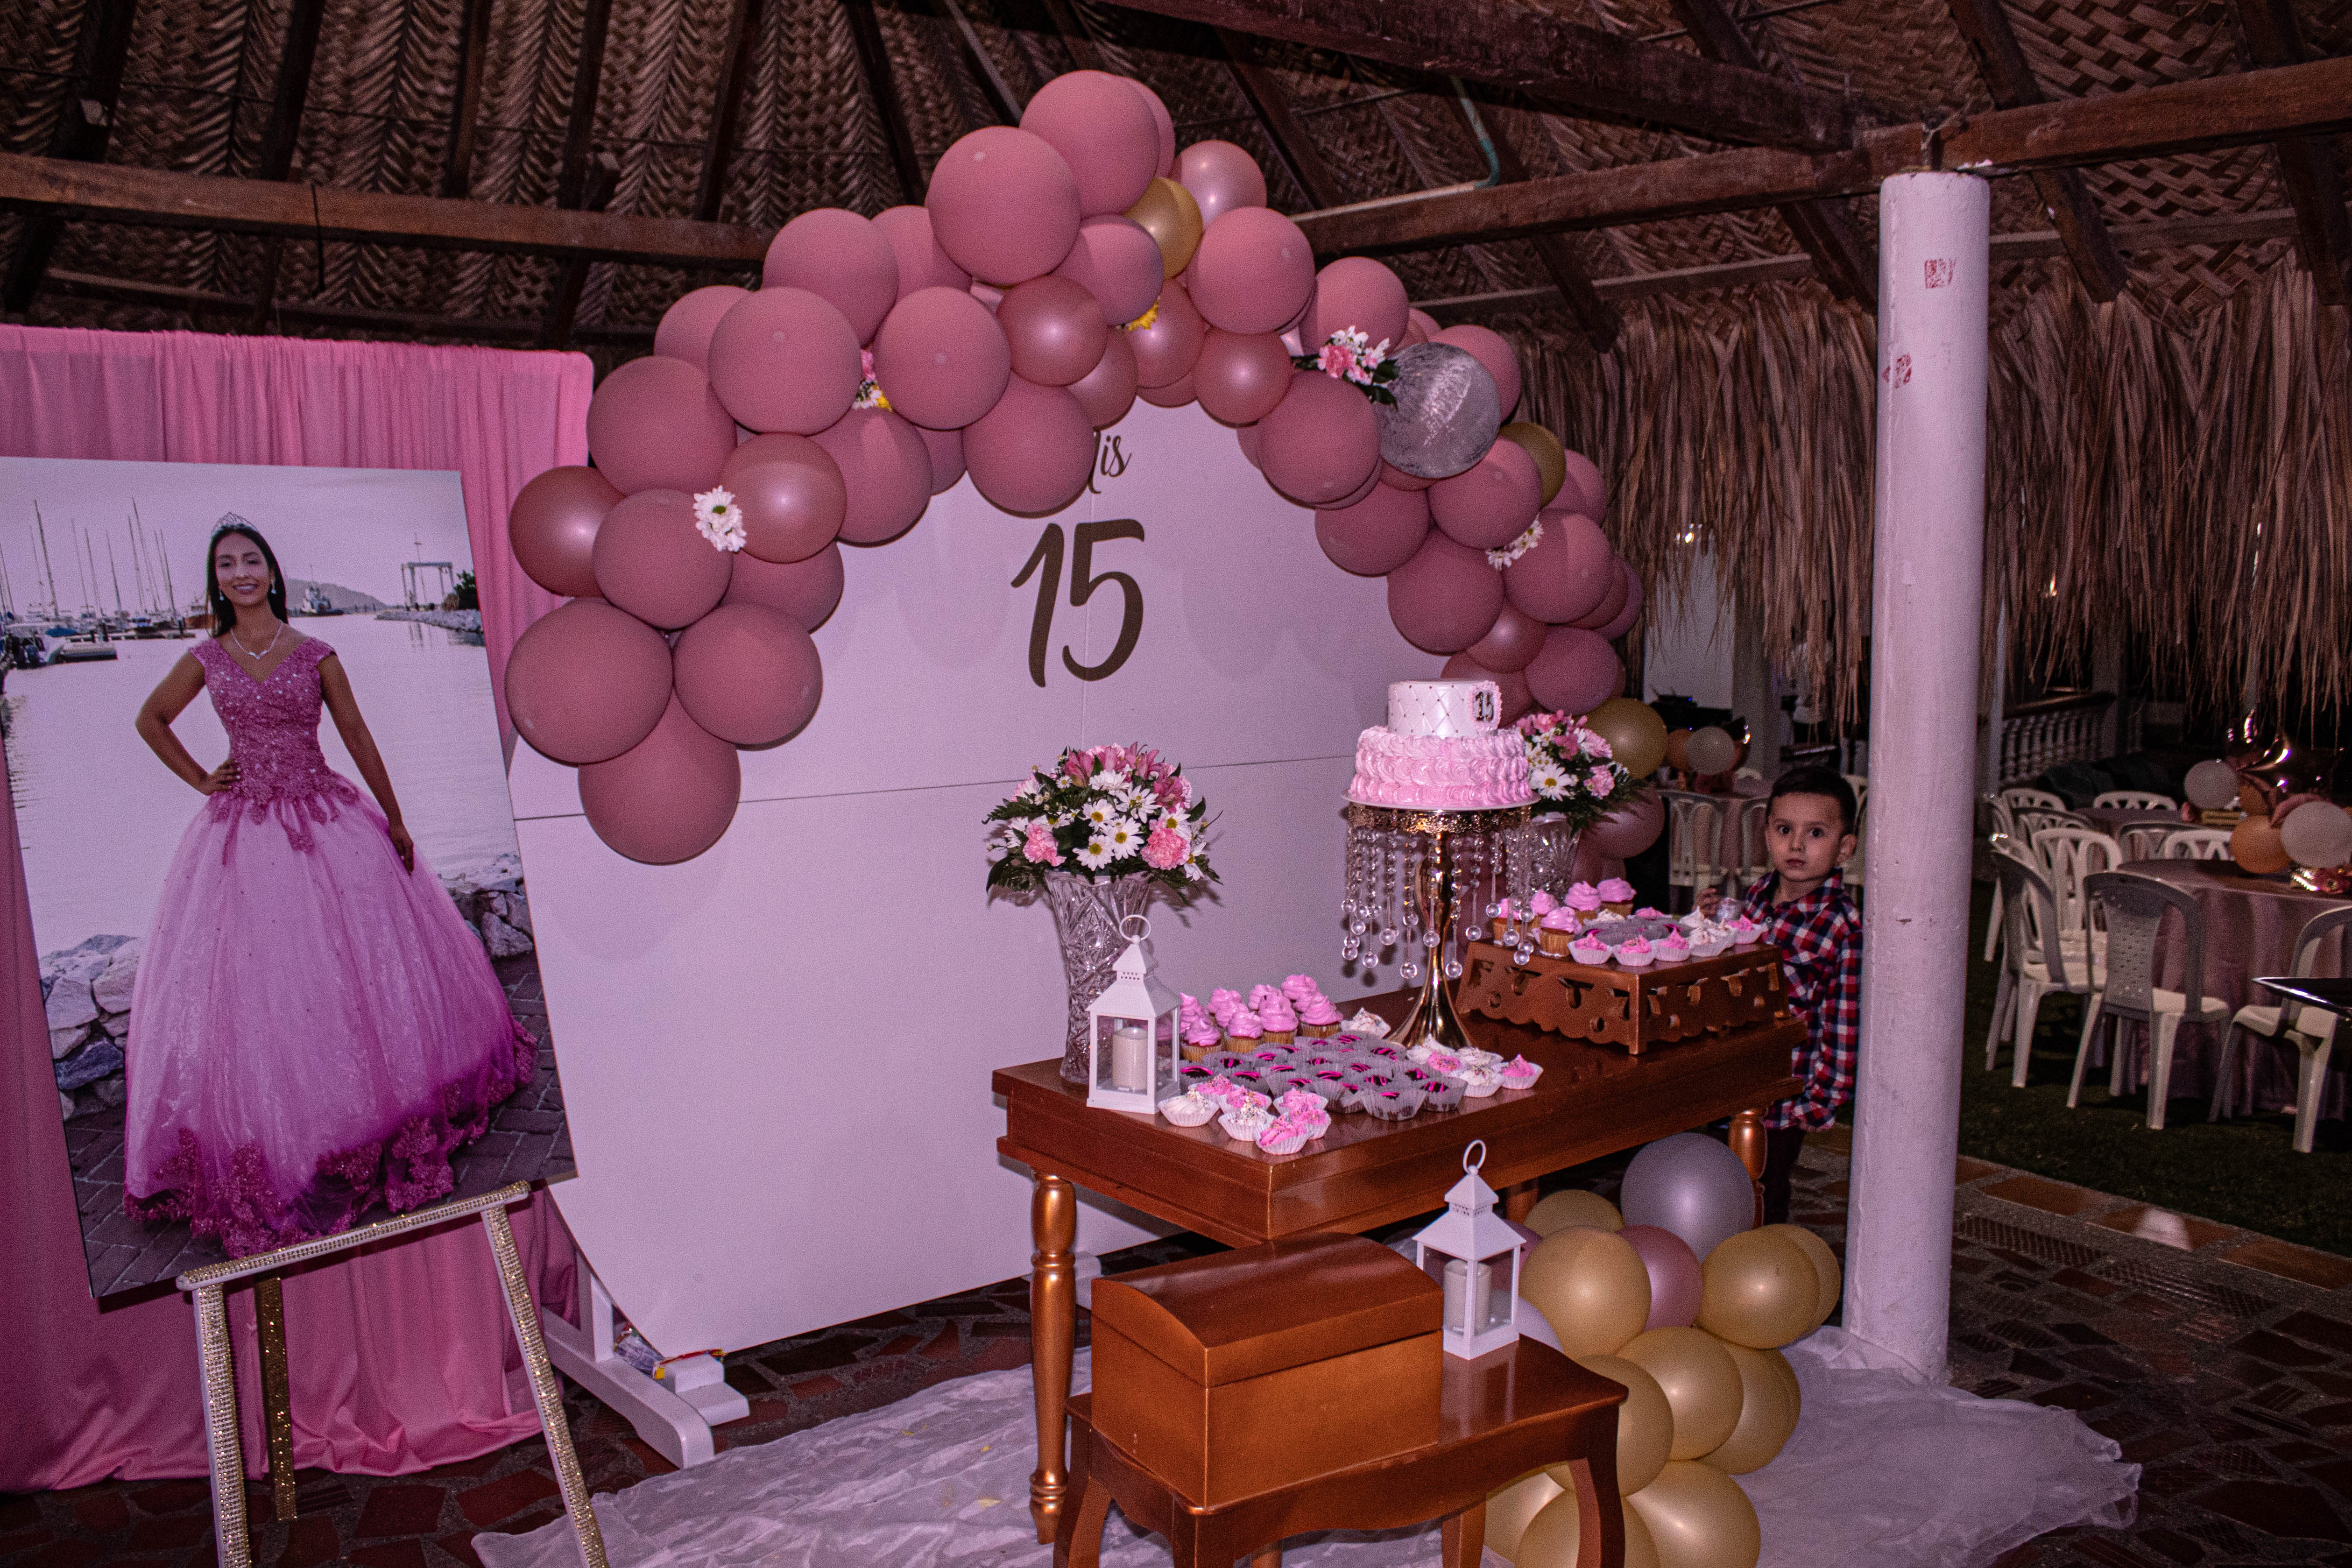
social, decoration, pink, balloon, function hall, party supply, architecture, party, event, ceremony, room, arch, centrepiece, interior design